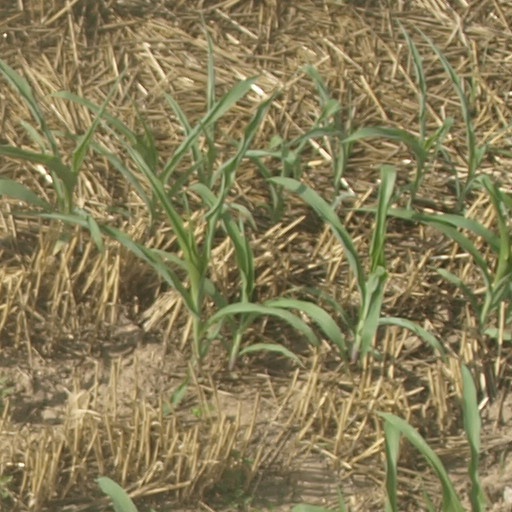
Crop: maize; corn